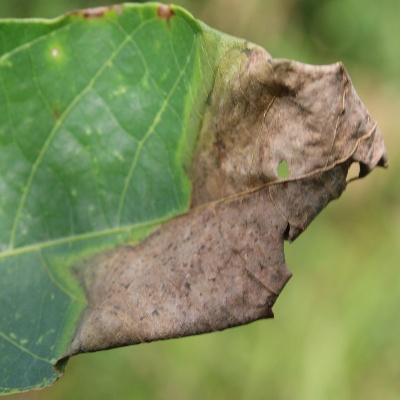
Crop: Cassava
Condition: bacterial blight